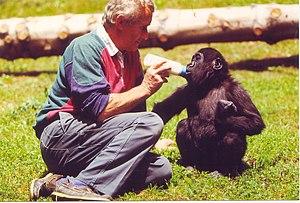
Pierre Thivillon qui donne le biberon à Digit, jeune femelle gorille abandonnée par sa mère à sa naissance
L'Espace zoologique de Saint-Martin-la-Plaine, communément appelé Zoo de Saint-Martin-la-Plaine, est un parc zoologique français situé à Saint-Martin-la-Plaine, dans le département de la Loire, entre Lyon et Saint-Étienne. Ouvert en 1972 par Pierre et Éliane Thivillon, qui en sont toujours propriétaires, il s'est depuis développé pour présenter des espèces de tous les continents, parmi lesquelles les gorilles des plaines de l'Ouest et les chimpanzés, mascottes du parc.